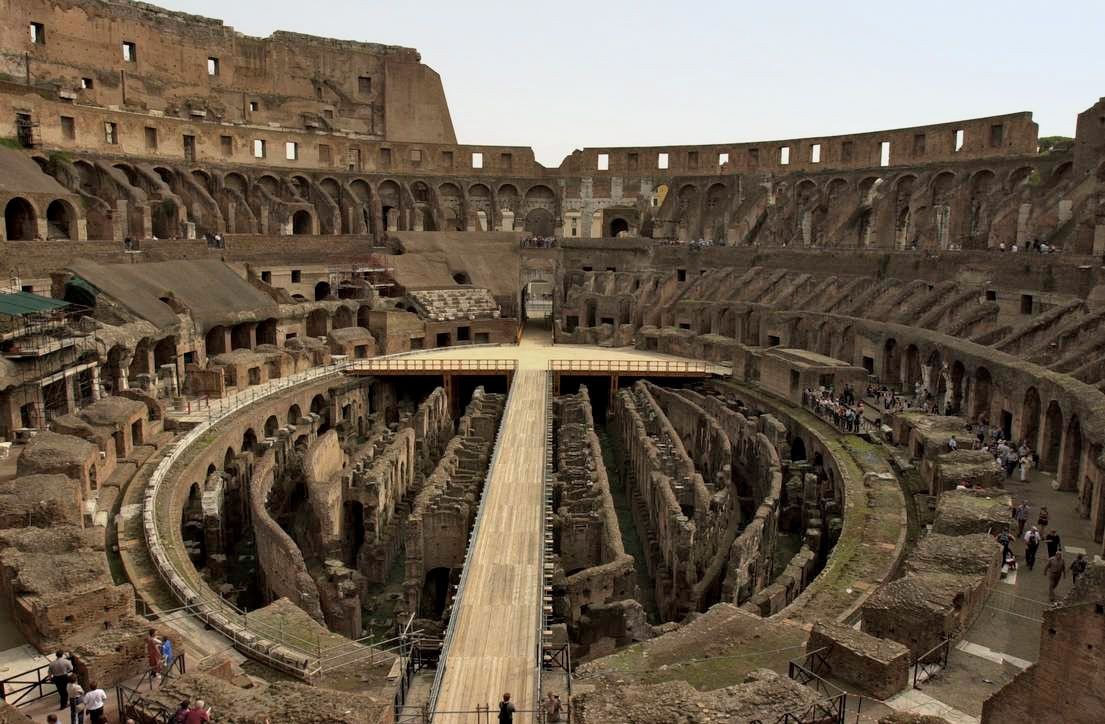
Landmark: Roman Colosseum